Penkridge

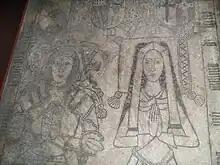
William Wynnesbury and his wife, from their memorial, now in the floor of the priest's vestry at St. Michael's church.

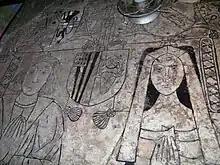
Image of Richard Littleton and Alice Wynnesbury, on incised slab of their recessed table tomb in the south nave aisle, very similar to the earlier Wynnesbury monument.

Most of the manors were quite small and often their owners were fairly minor, although some small manors formed part of the wider holdings of great families. Even the most minor of lords had the right to hold manorial courts and to discipline their tenants, but a wealthy and important lord was like a monarch in his own manor. By the late 14th century the lords of Penkridge manor had obtained charters giving them rights to pursue criminals wherever they wished; to inflict the death penalty; to force tenants to take collective responsibility for offenders; and to confiscate stray livestock.